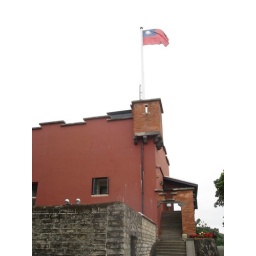
We call this red hair town, b/c this building built by dutch and they have red hair